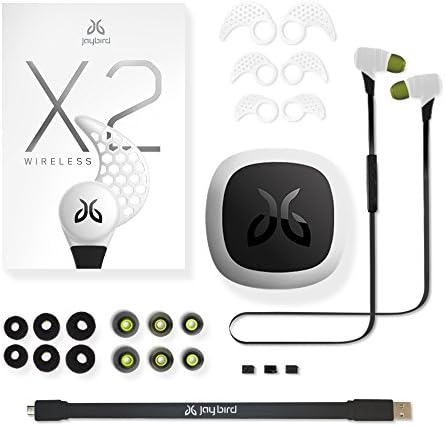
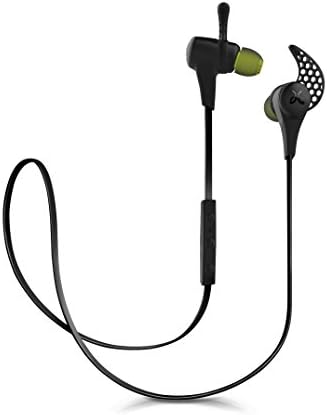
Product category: headphones
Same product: no